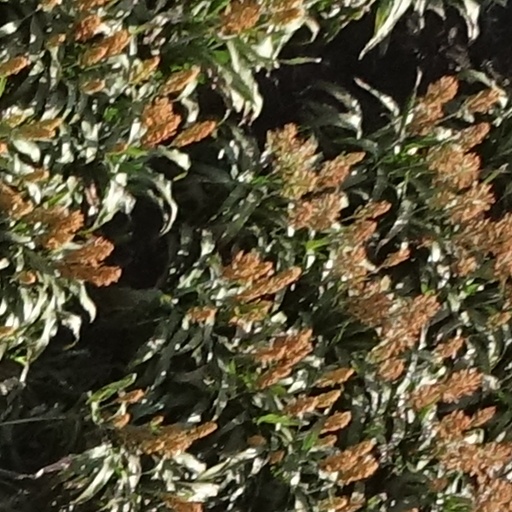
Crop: sorghum